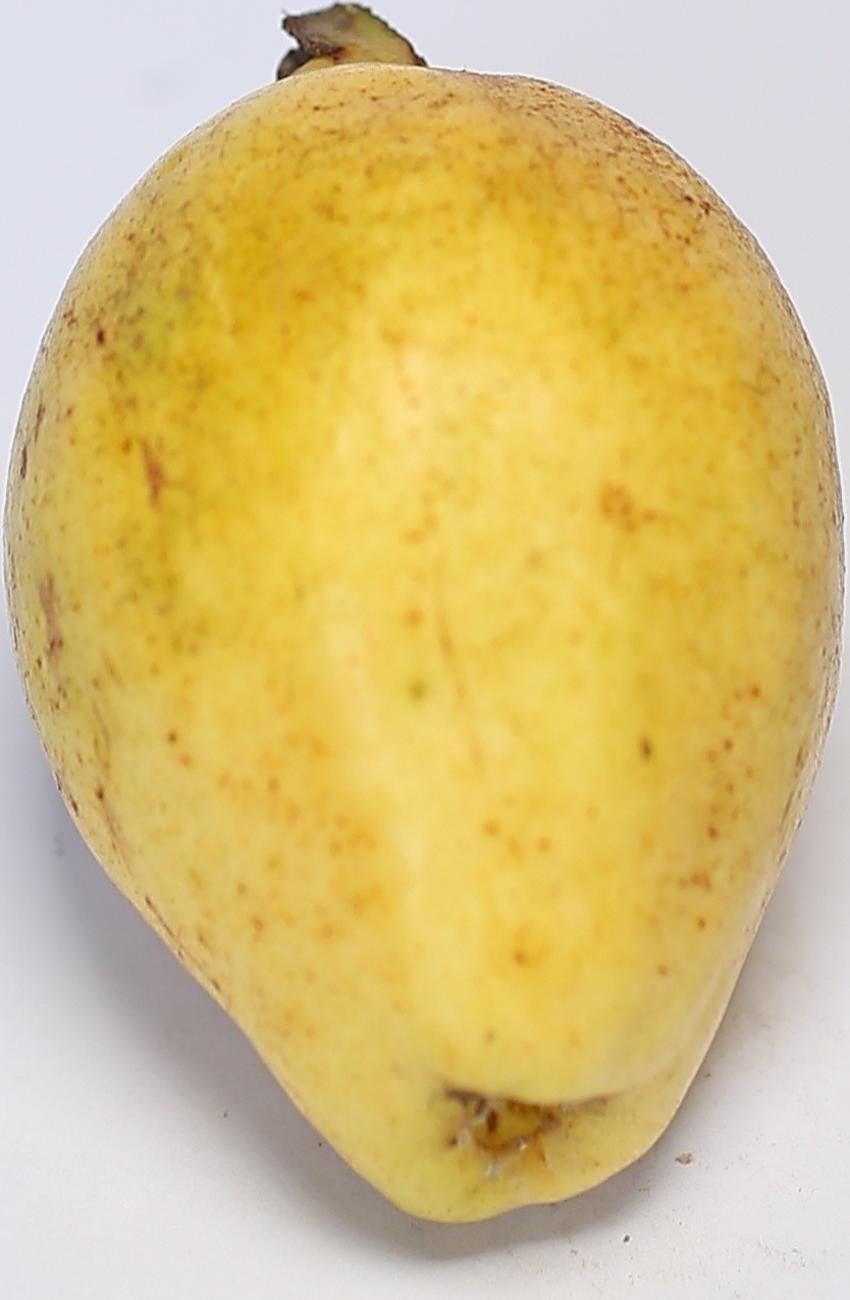
Maturity: ripe
Variety: riyali